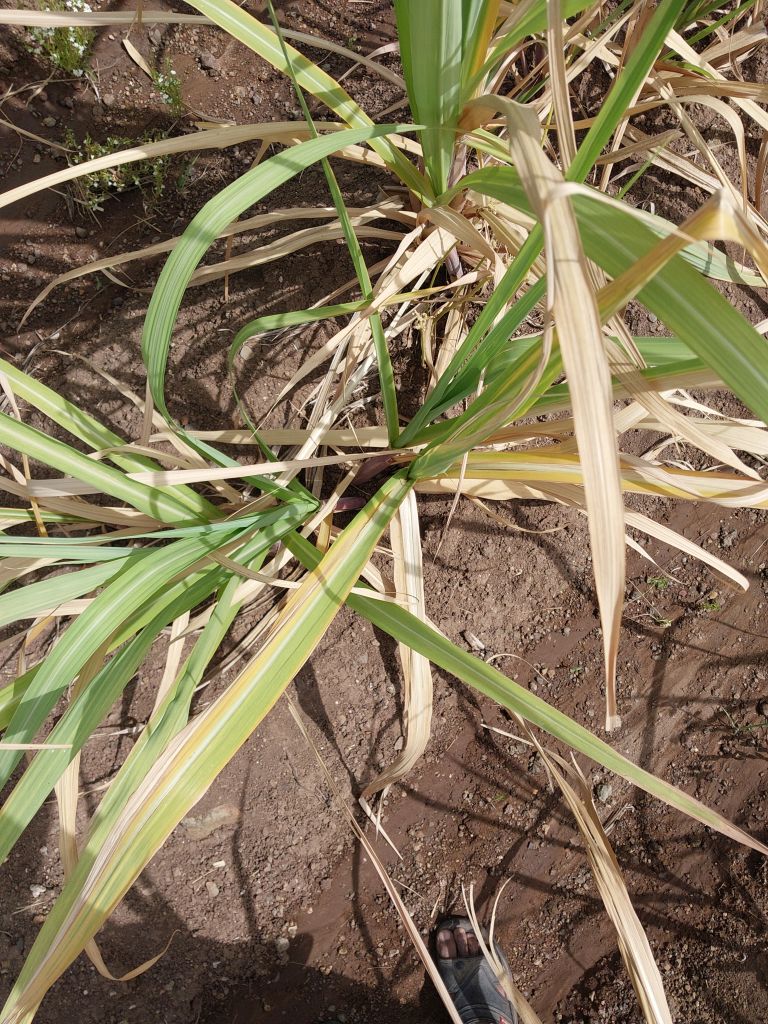
Label: Smut